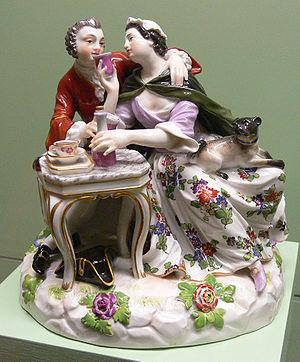
Le déjeuner, ou petit déjeuner, est à l'origine le premier repas de la journée, celui qui se prend au lever ou qui rompt le jeûne. Le déjeuner est également, dans certaines régions francophones, le repas pris au milieu de la journée mais cet article ne traite que du déjeuner du matin.